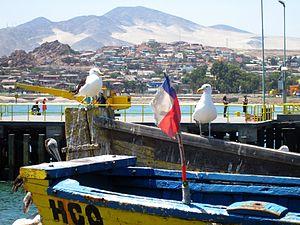
La Región de Atacama est une région du Chili située dans le nord du pays. Elle est placée entre la région d'Antofagasta au nord, l'Argentine à l'est et la région de Coquimbo au sud. Elle fait partie de la zone désertique qui occupe tout le nord du Chili et dont la formation la plus connue est le désert d'Atacama. La Cordillère des Andes qui occupe la partie orientale de la région comporte des sommets culminant à plus de 6000 m comme le Nevados Ojos del Salado et le Nevado Tres Cruces. La capitale de la région est Copiapó. L'économie de la région repose principalement sur l'extraction du minerai de cuivre et son raffinage.
Huasco est une ville portuaire et une commune du Chili faisant partie de la province de Huasco elle-même rattachée à la Région d'Atacama, dans le Nord du pays.